Corydon Historic District

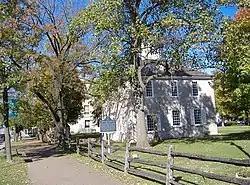
Old State Capitol

The Corydon Historic District is a national historic district located in Corydon, Indiana, United States. The town of Corydon is also known as Indiana's First State Capital and as Historic Corydon. The district was added to the National Register of Historic Places in 1973, but the listing was amended in 1988 to expand the district's geographical boundaries and include additional sites. The district includes numerous historical structures, most notably the Old Capitol (Indiana's first state capitol building), the Old Treasury Building (Indiana's first state office building), Governor Hendricks' Headquarters, the Constitution Elm Memorial, the Posey House, the Kintner-McGrain House (Cedar Glade), and The Kintner House Inn, as well as other residential and commercial sites.